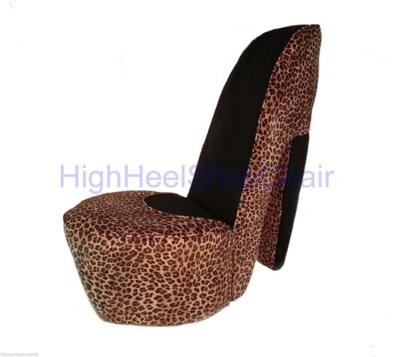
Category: chair